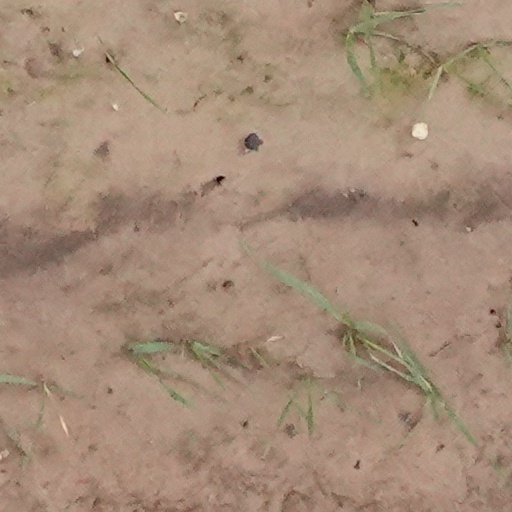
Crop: wheat